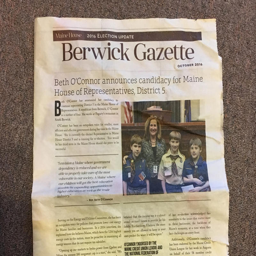
this is a political ad masquerading as a newspaper -- could you tell the difference ?